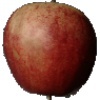
Label: Apple Red 3